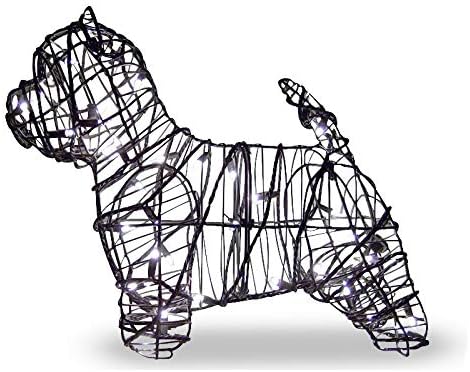
Westie 19" Topiary Sculpture - Wire Frame, Moss Filled or Lighted
Category: Amazon Home
Rust free wire sculpted or filled with lush sphagnum moss, the 29" Westie will be sure to keep watch over your yard or garden and add charm to your landscape. Beautiful on its own, or take advantage of the moist sphagnum moss to plant your favorite flowers. Also available in pre-lit frame. 14" x 19" x 7"
Features: Rust free wire sculpted | Choose from wire frame, filled with moss, or pre-lit frame | 14x19x7